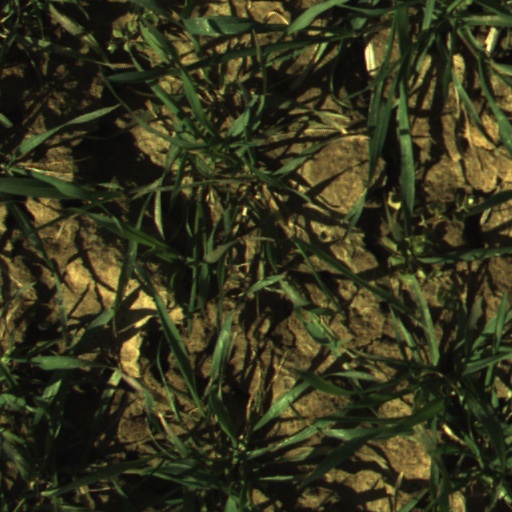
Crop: wheat